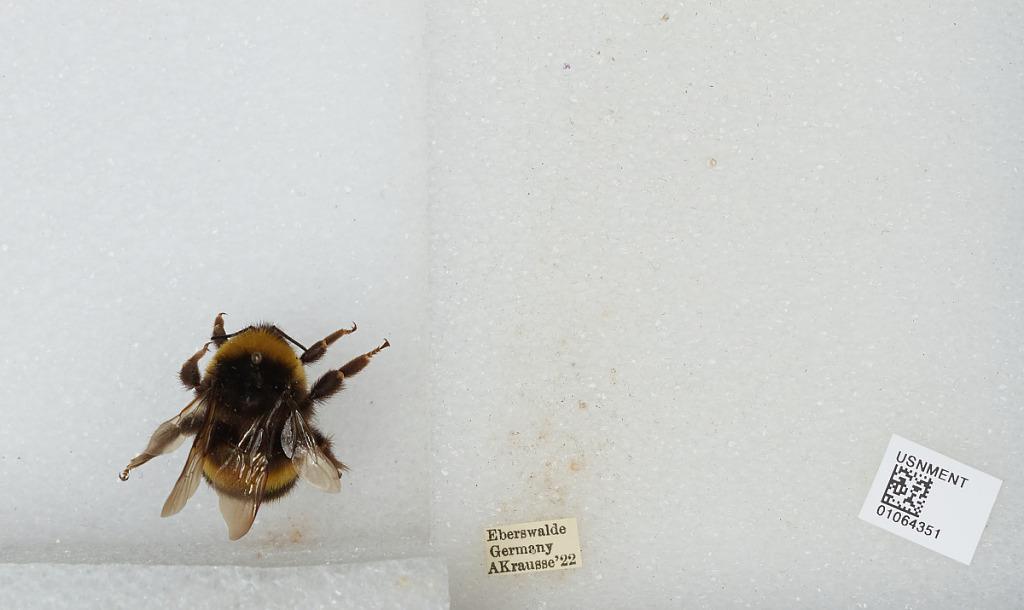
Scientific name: Bombus sp.
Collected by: A. Krausse
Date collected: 1922--
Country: Germany
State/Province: Brandenburg
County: Barnim
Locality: Eberswalde
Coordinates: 52.8356, 13.8182